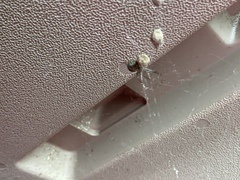
Species: Parasteatoda_tepidariorum